America's Cup

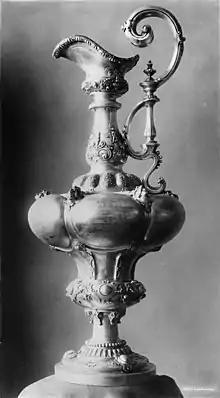
The America's Cup trophy (ewer), photographed 1890–1915

The America's Cup is a sailing competition and the oldest international competition still operating in any sport. America's Cup match races are held between two sailing yachts: one from the yacht club that currently holds the trophy (known as the defender) and the other from the yacht club that is challenging for the cup (the challenger). The winner is awarded the America's Cup trophy, informally known as the Auld Mug. Matches are held several years apart on dates agreed between the defender and the challenger. There is no fixed schedule, but the races have generally been held every three to four years.